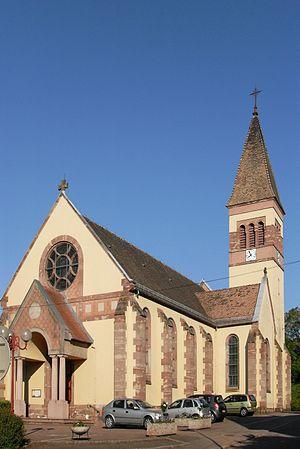
Nouvelle église de Saint-Blaise à Leimbach
Leimbach est une commune française située dans le département du Haut-Rhin, en région Grand Est.